Turkish State Railways

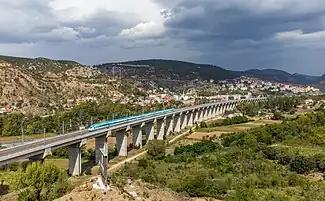
A TCDD HT80000 high-speed train (Siemens Velaro) traveling from Ankara to Istanbul in Bilecik, Türkiye

On 23 August 2011, the YHT service on the Ankara–Konya high-speed railway was inaugurated. The Konya-Ankara line was later connected with the Istanbul–Ankara line at the Polatlı district of Ankara Province on 23 March 2013, essentially bypassing the city of Ankara and shortening the distance from Istanbul to Konya to 5 hours. Most recently on 8 January 2022, the Konya line was extended into another provincial capital, Karaman.